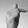
ASL letter: T